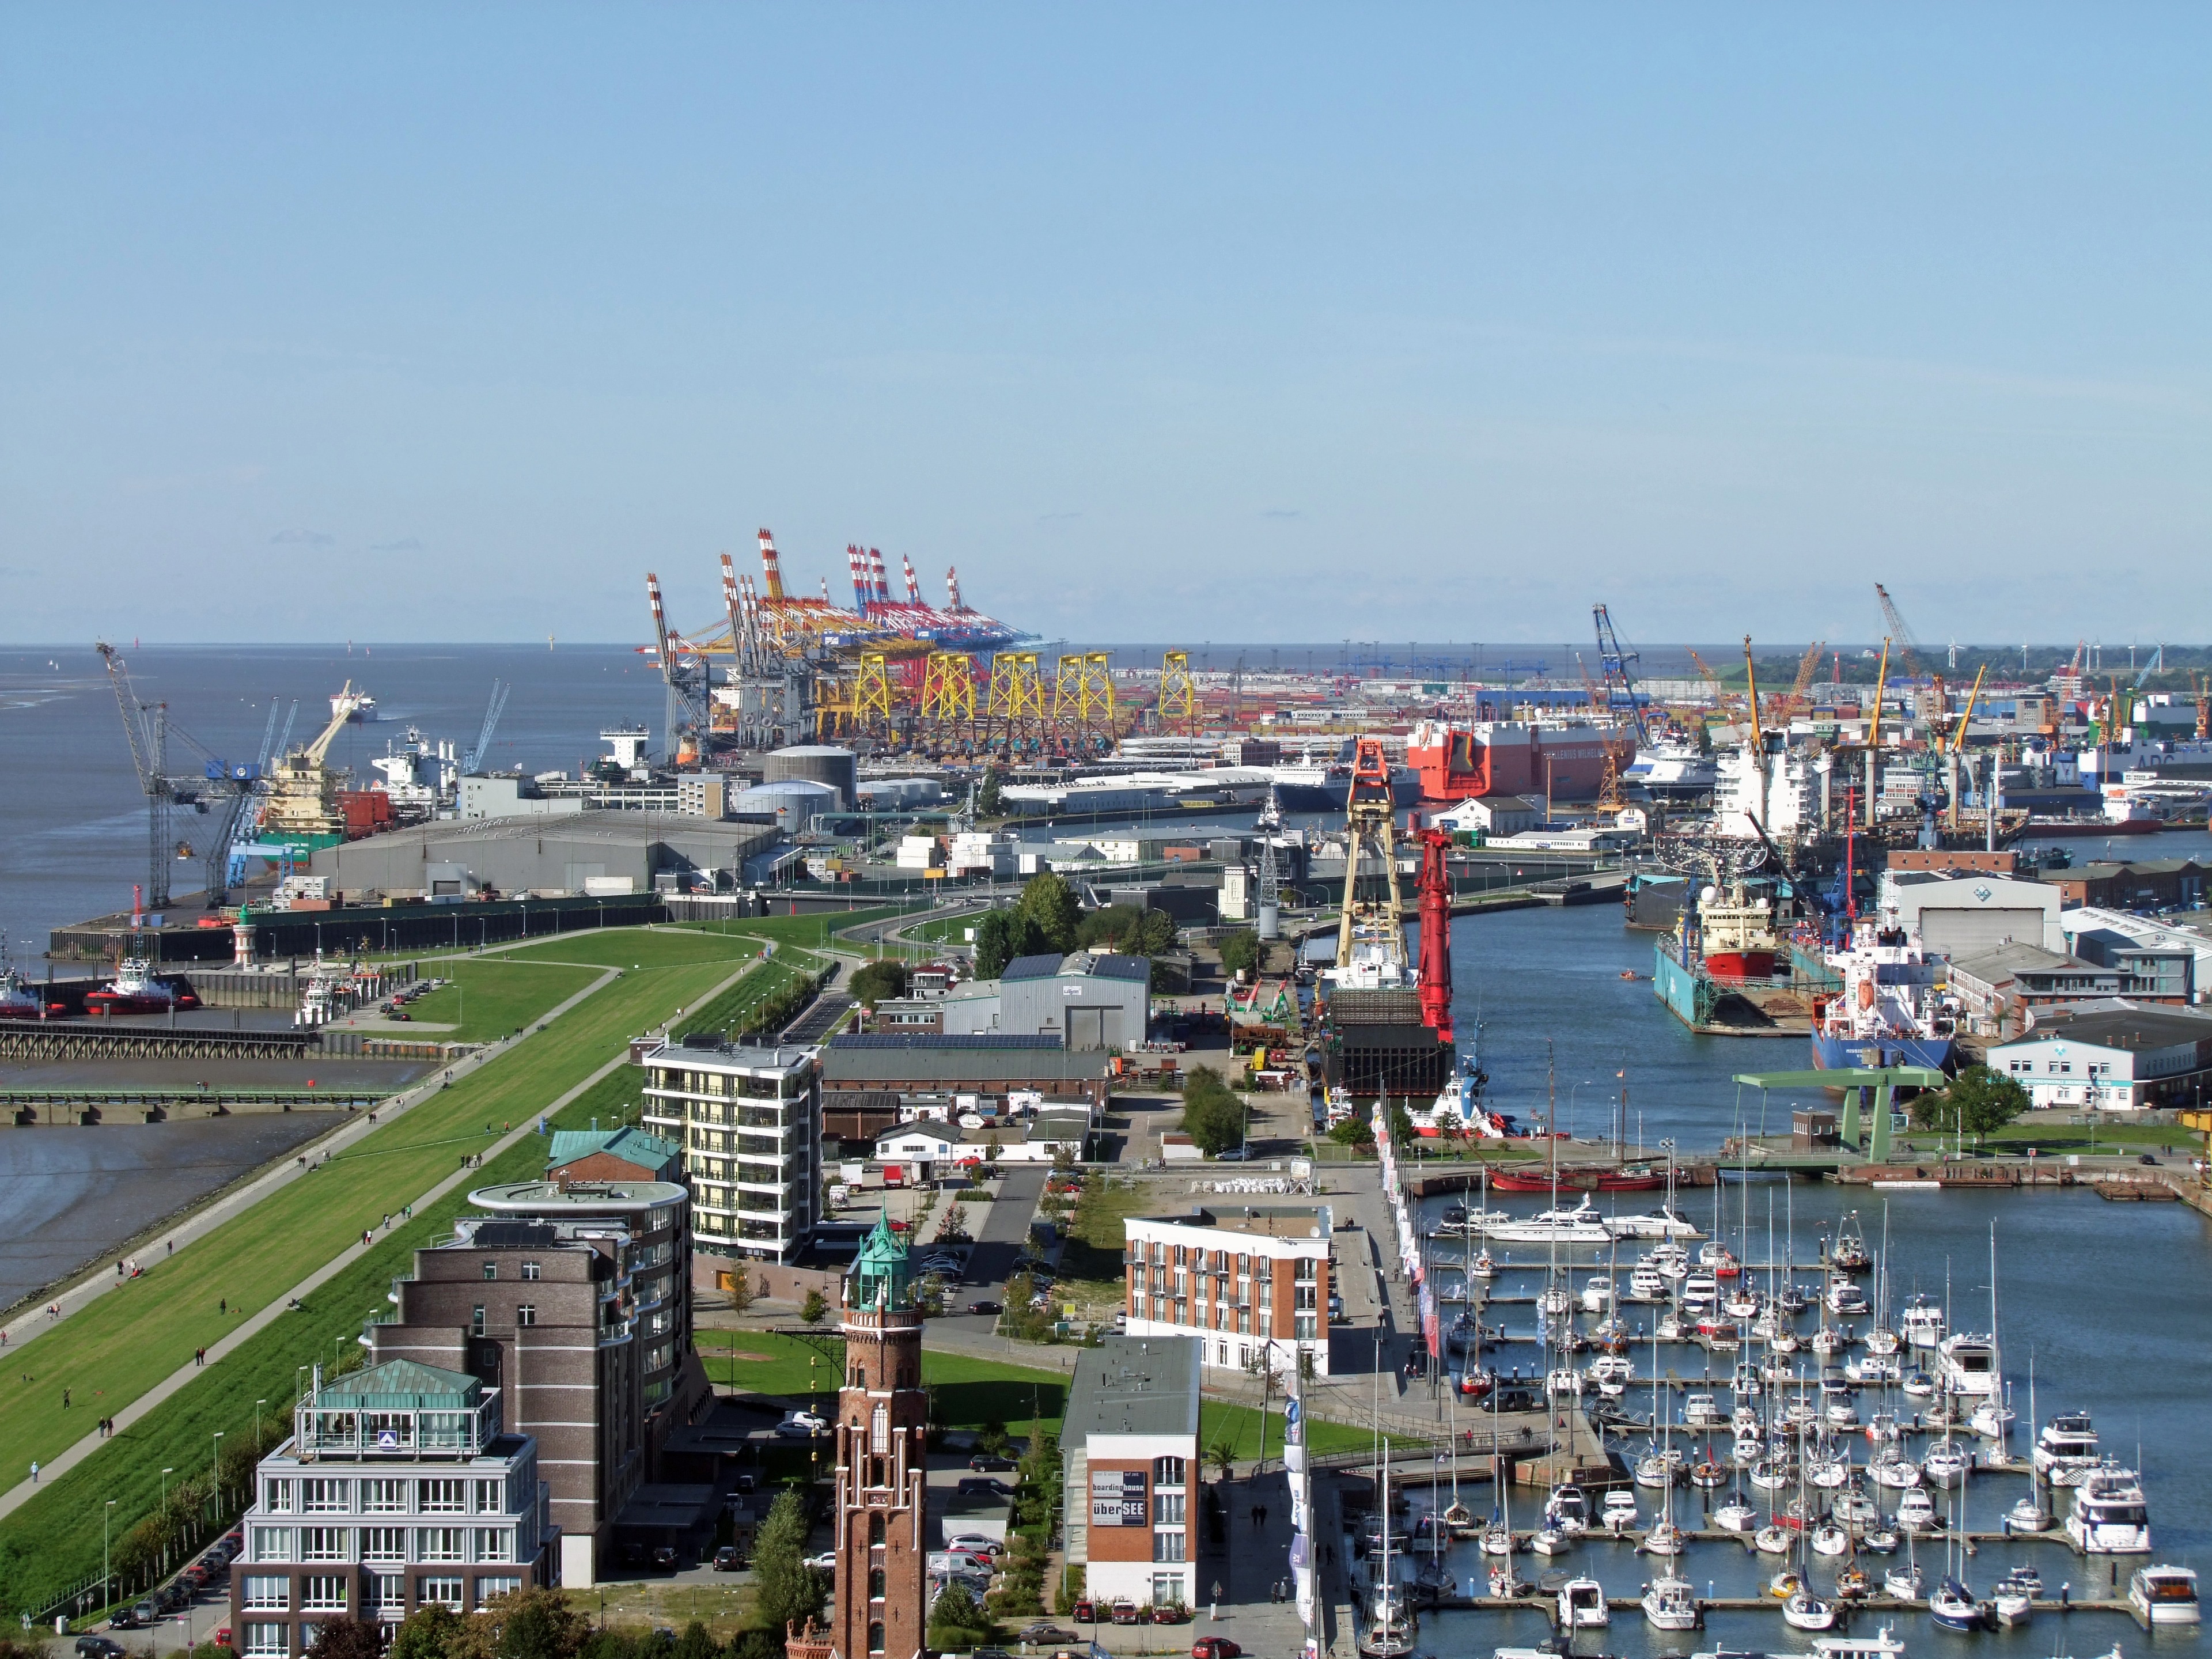
sea, coast, dock, architecture, view, building, vehicle, harbor, marina, port, tourism, waterway, infrastructure, ships, channel, container terminal, freight transport, bremerhaven, on the river weser, new port